Greatest Hits (Spice Girls album)

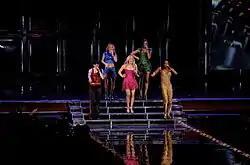
The Spice Girls performing their first worldwide hit "Wannabe" during their reunion tour

In November 2007, the group performed together for the first time in nearly a decade at the 2007 "Victoria's Secret Fashion Show", held in Los Angeles, California. The group dressed in military-themed outfits performed "Stop" and "Headlines (Friendship Never Ends)" miming to a backing track, in front of giant glittering lights that spelled out "Spice" in the background. A taped performance of the group lyp-synching the songs, while dressed in blue sailor outfits, aired on 17 November 2007 for the Children in Need 2007 telethon. The song was also the official Children in Need single of 2007. In addition, they performed "2 Become 1" on the finale of the fifth season of the British television show "Strictly Come Dancing".